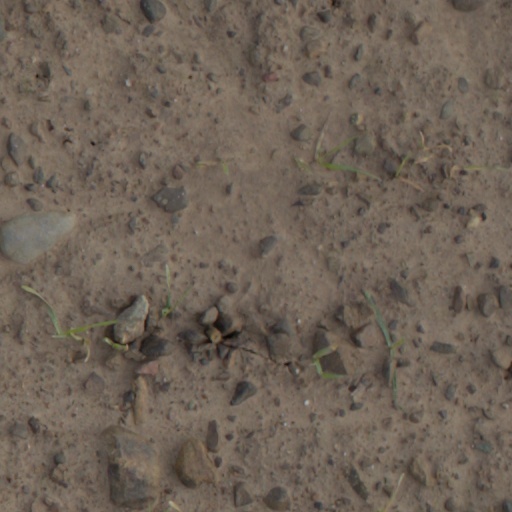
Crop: wheat